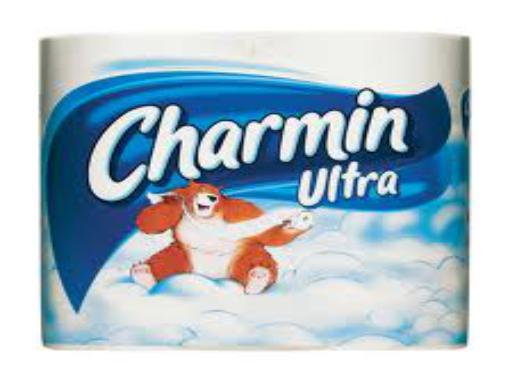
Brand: Charmin
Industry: Food